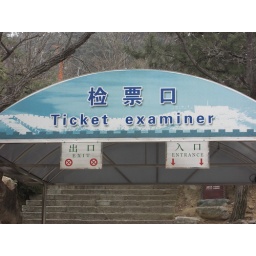
Funny sign by the great wall